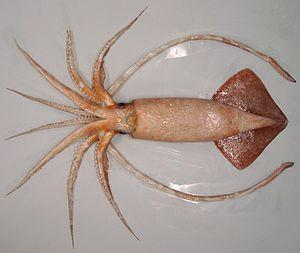
Onykia ingens est une espèce de calmar de la famille des onychoteuthidés vivant dans l'océan austral. Bien que O. ingens a longtemps été placé dans le genre Moroteuthis, plusieurs auteurs ont récemment convenu que Moroteuthis est un synonyme d'Onykia.
Les Onychoteuthidae constituent une famille de calmars.
Les Oegopsina constituent un sous-ordre de calmars.